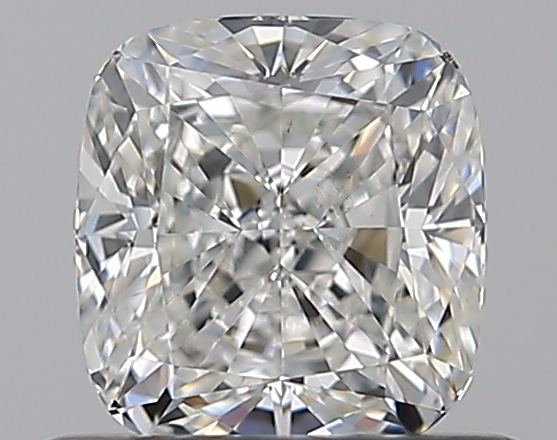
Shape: cushion
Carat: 0.7
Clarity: VS2
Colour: H
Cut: EX
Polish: EX
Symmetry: EX
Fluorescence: N
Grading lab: GIA
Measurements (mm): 5.14 x 4.84 x 3.29